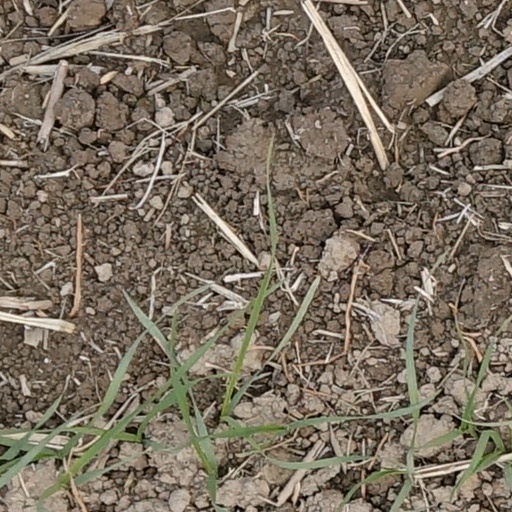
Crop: wheat